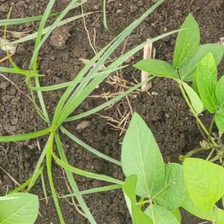
Weed species: Lavhala_(Cyperus_Rotundus)